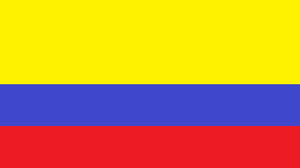
Cet article présente une liste des principales villes d'Équateur jusqu'en 2012.
Paltas est un canton d'Équateur situé dans la province de Loja.